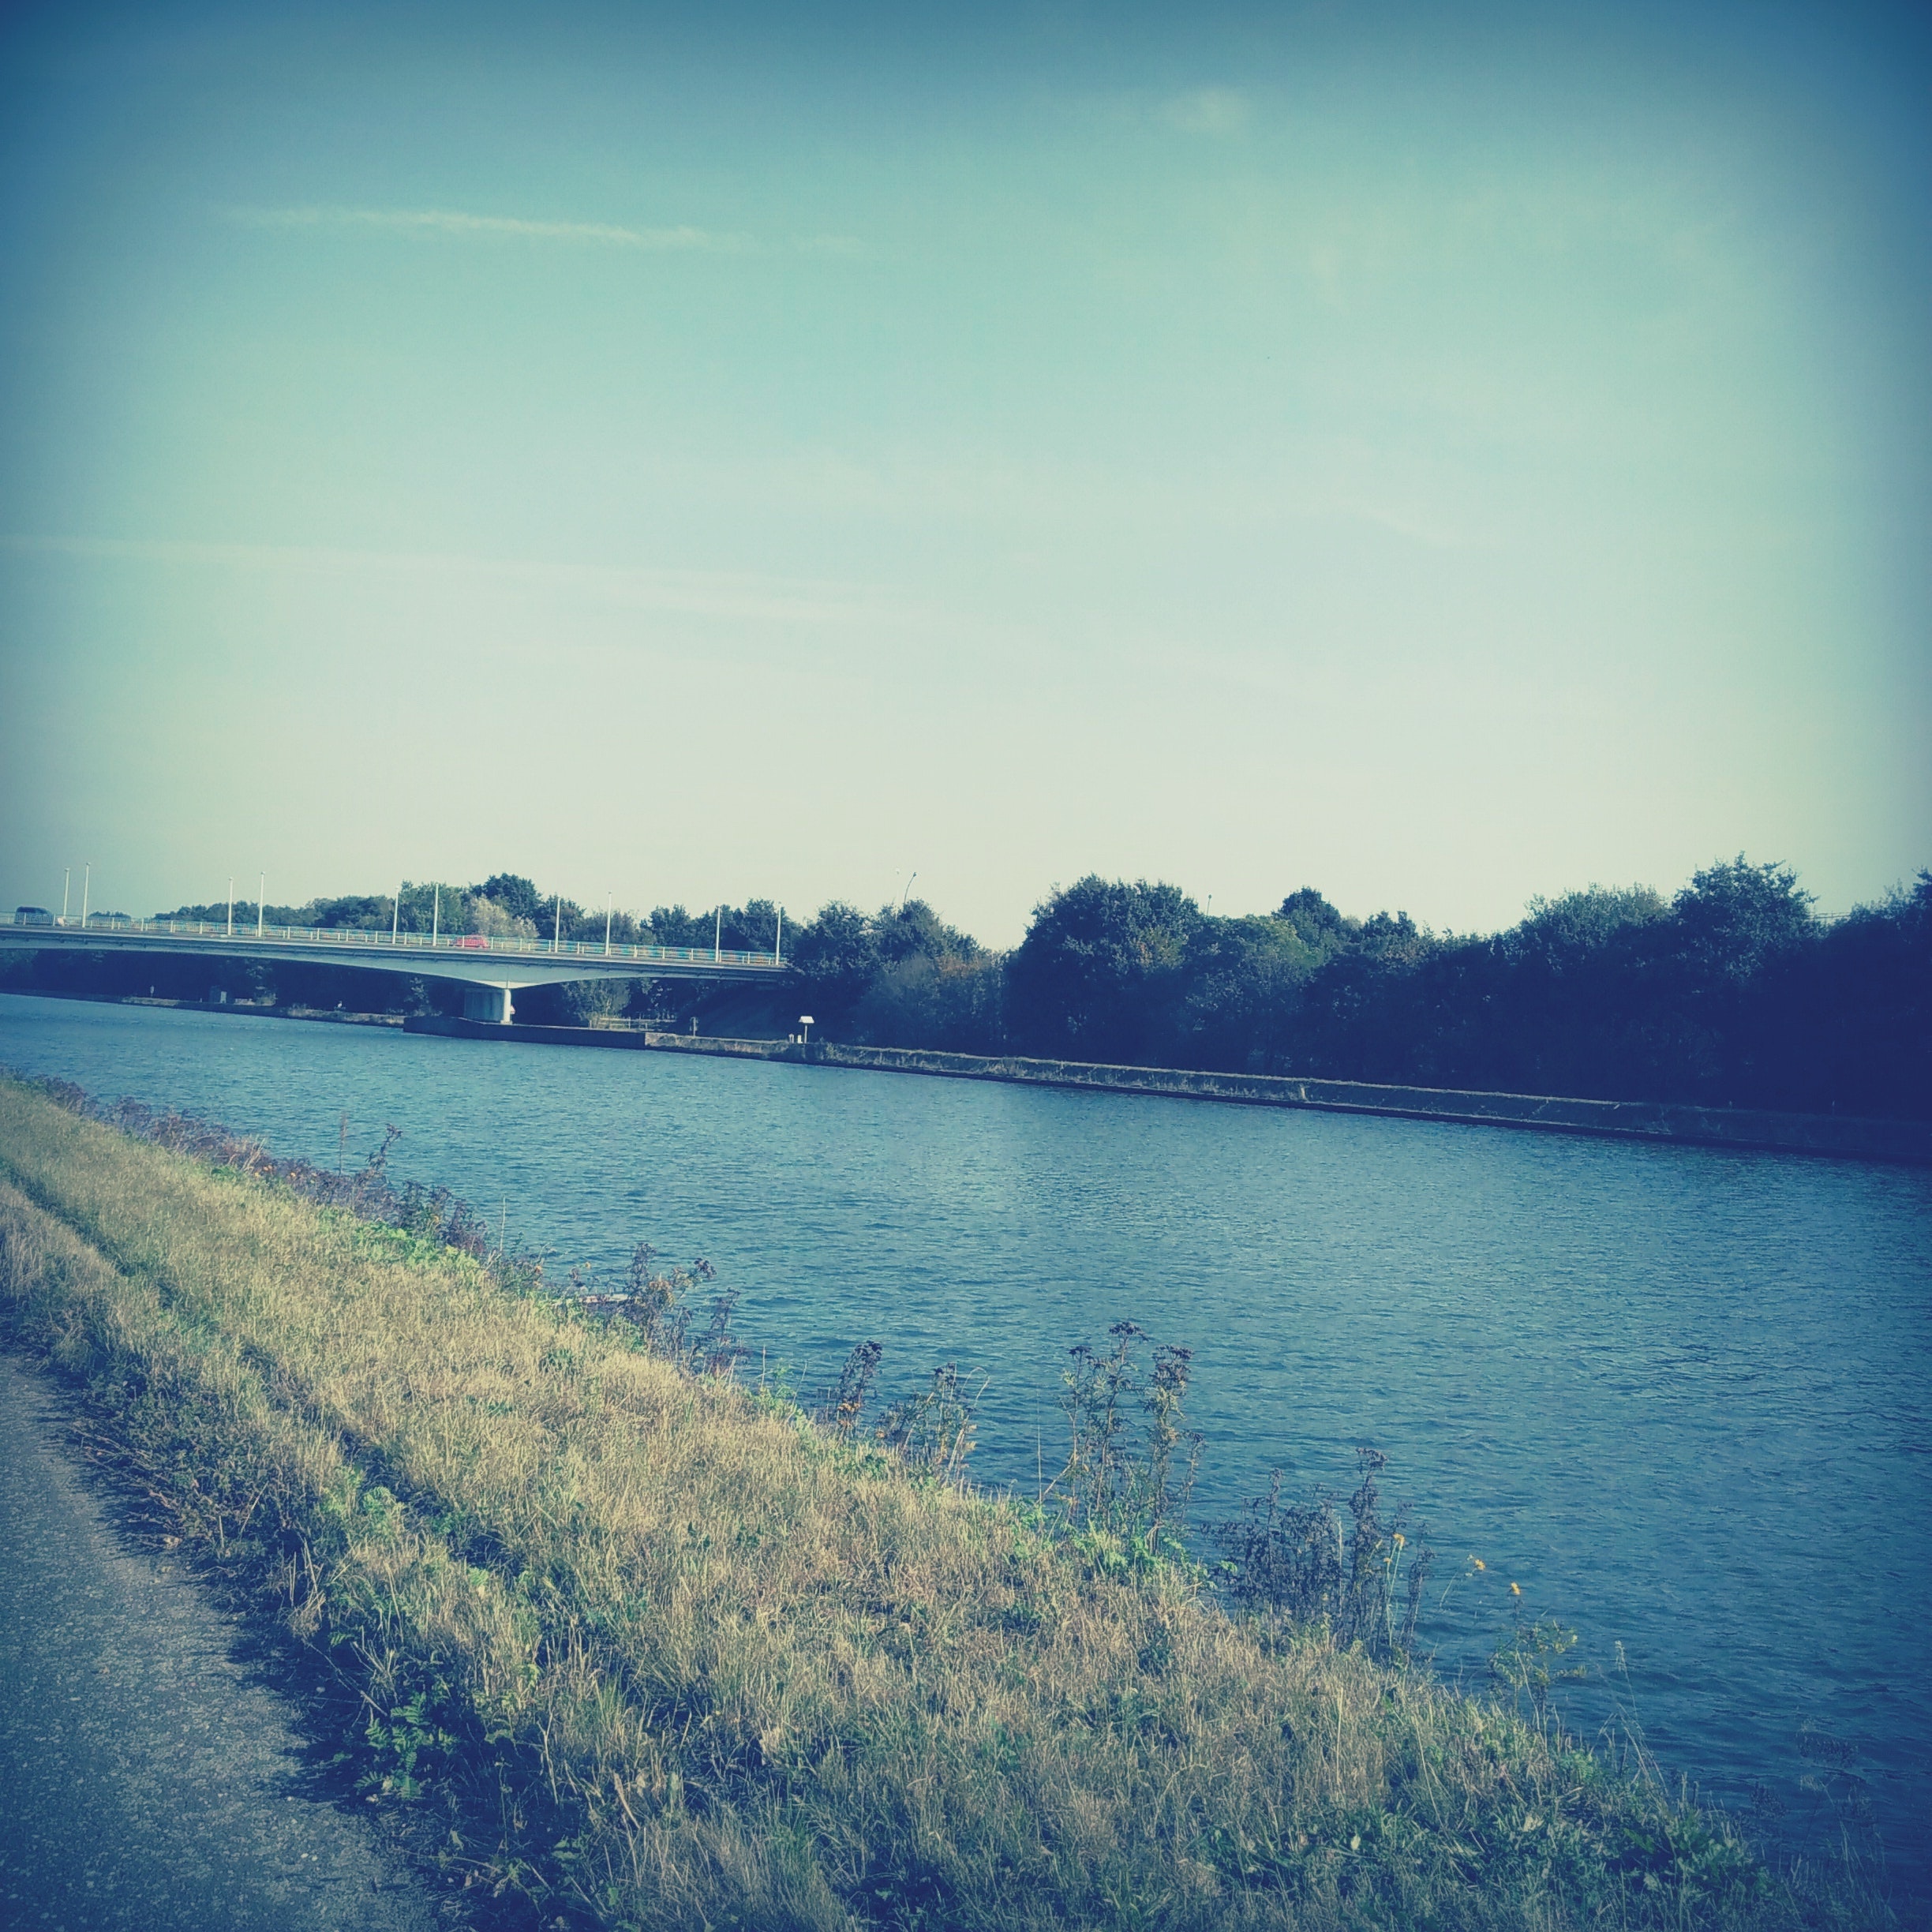
sky, water resources, blue, water, horizon, natural landscape, cloud, sea, ocean, daytime, river, morning, calm, mountain, atmosphere, tree, shore, waterway, lake, coast, summer, landscape, reservoir, wave, bank, coastal and oceanic landforms, sunlight, winter, sound, road, beach, bay, vacation, reflection, inlet, meteorological phenomenon, channel, wind wave, hill, city, tourism